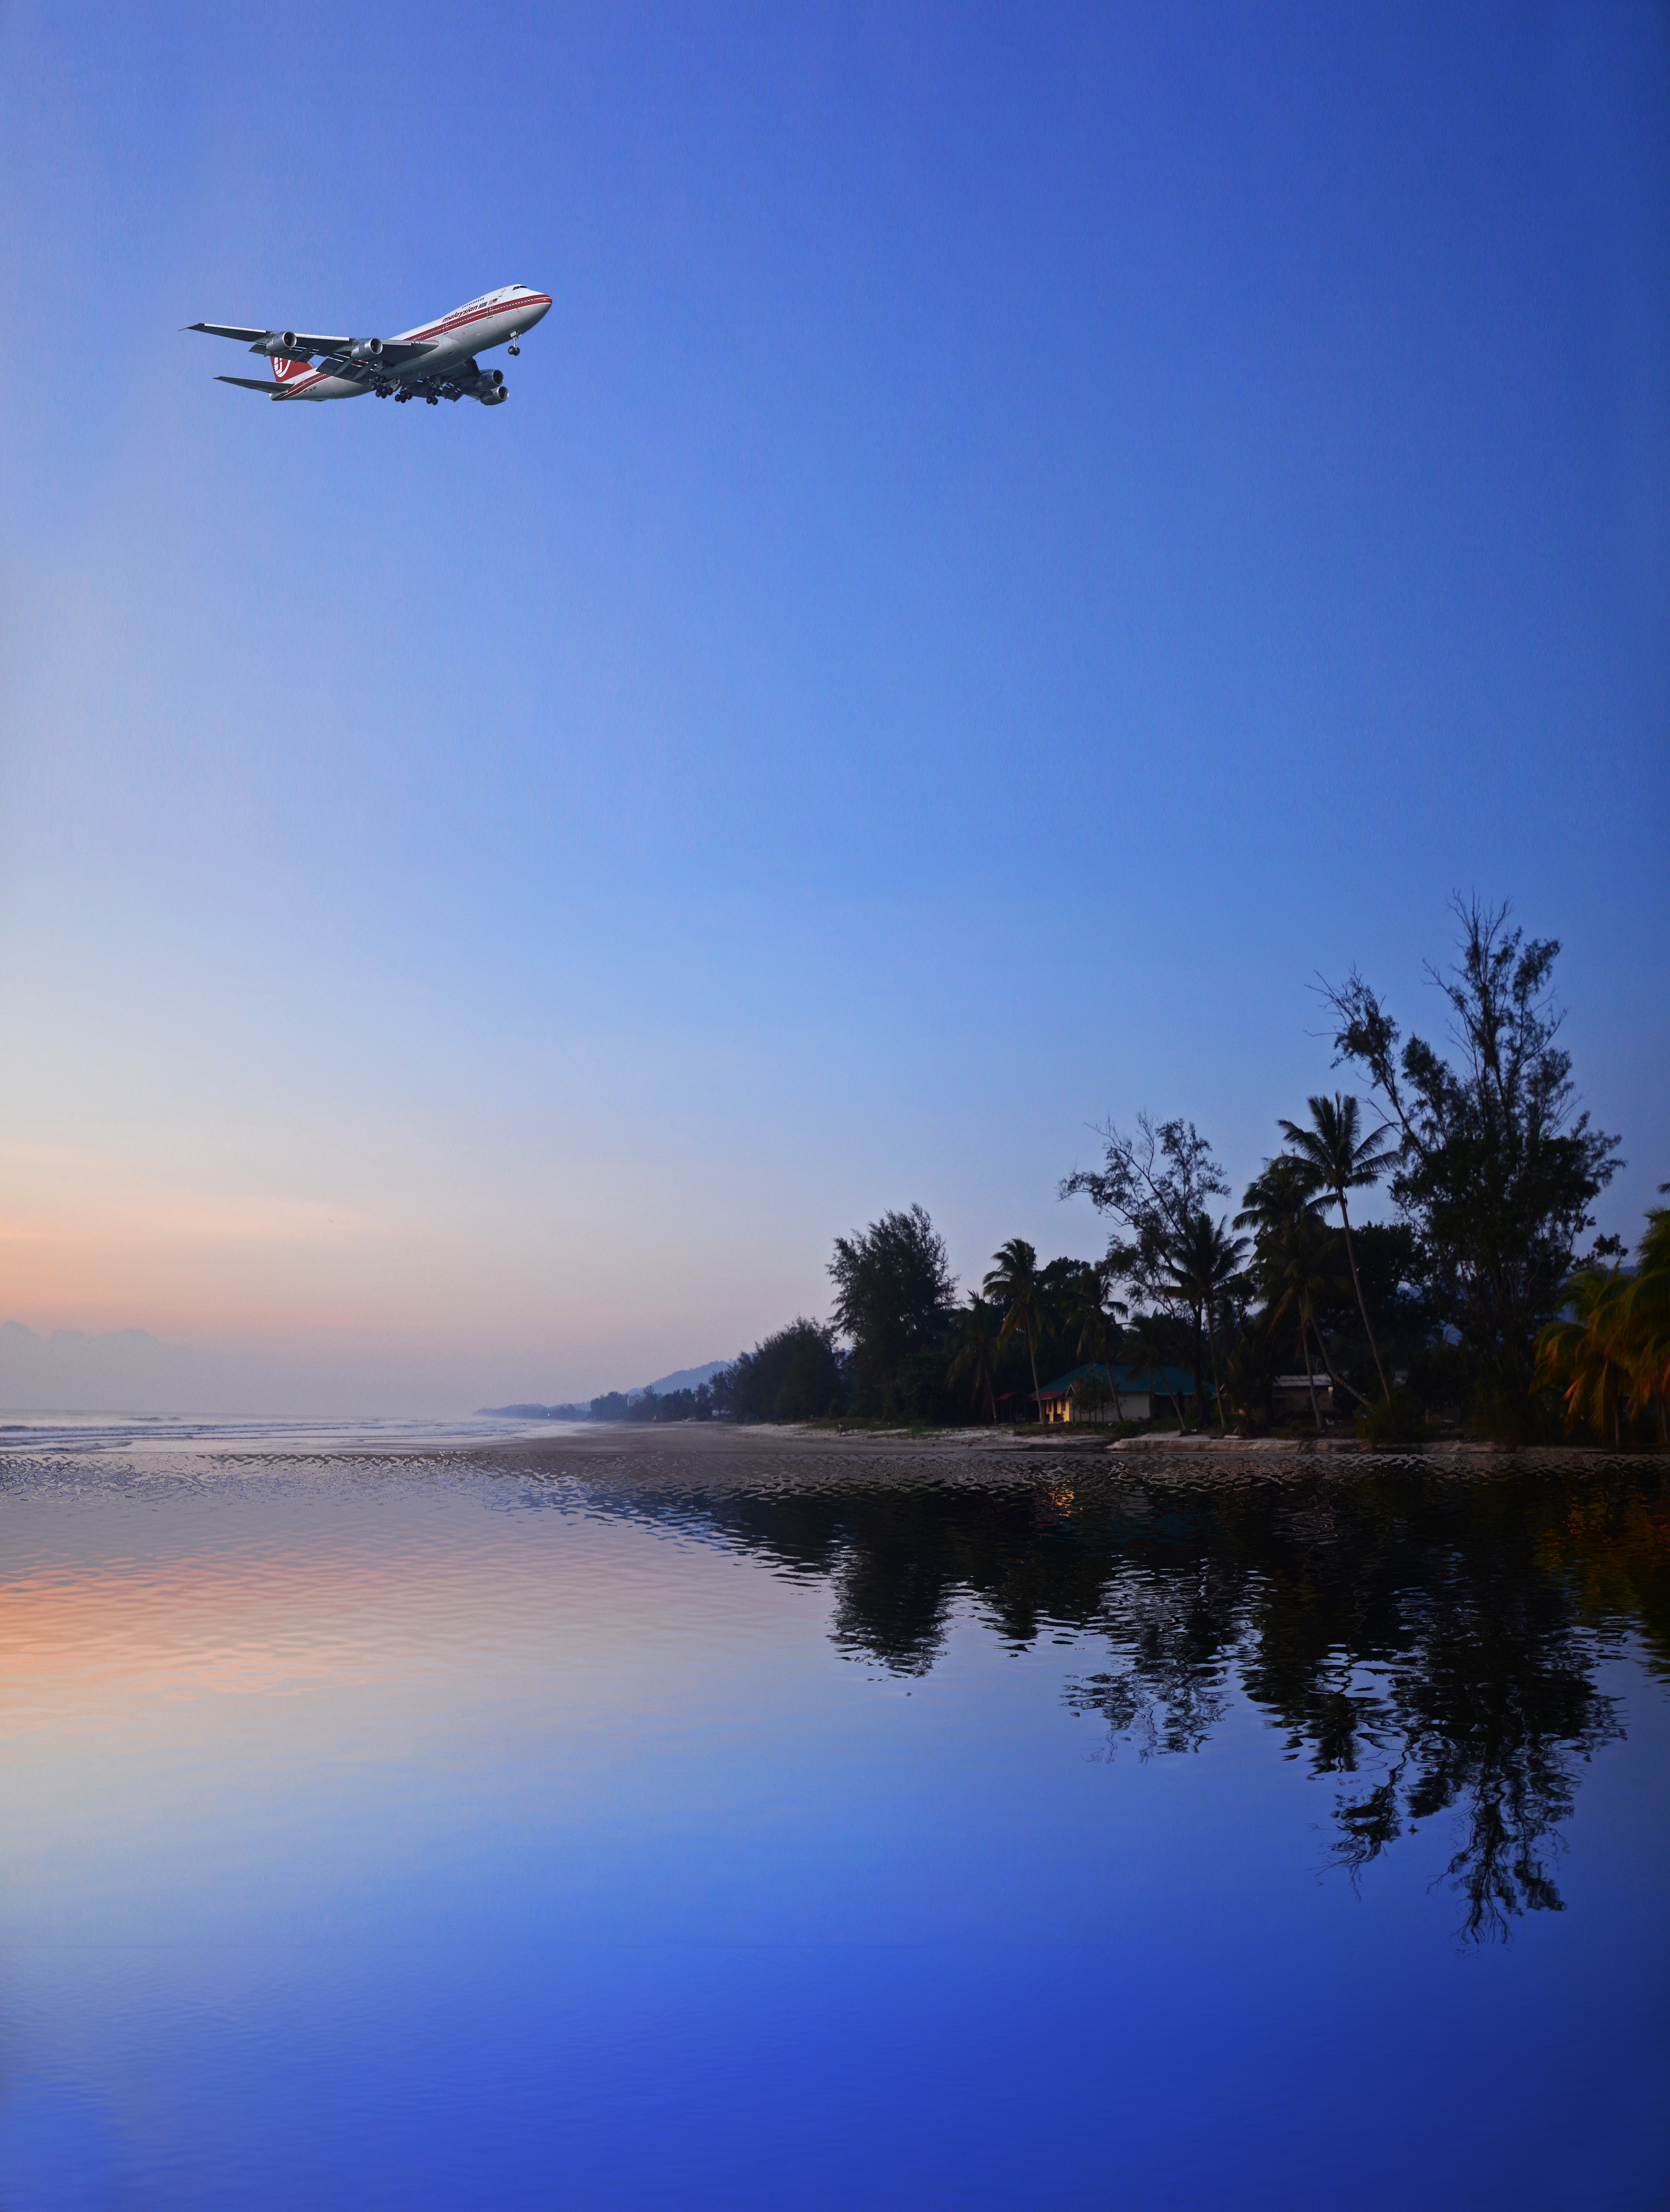
beach, landscape, sea, coast, tree, water, nature, sand, ocean, horizon, cloud, sky, sun, sunrise, sunset, sunlight, morning, wave, lake, dawn, summer, vacation, travel, airplane, dusk, clear, evening, reflection, vehicle, paradise, tropical, holiday, bay, island, blue, tourism, swimming, happy, atmosphere of earth